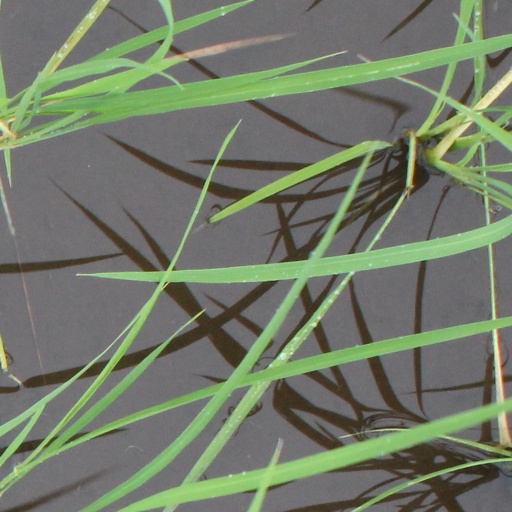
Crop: rice